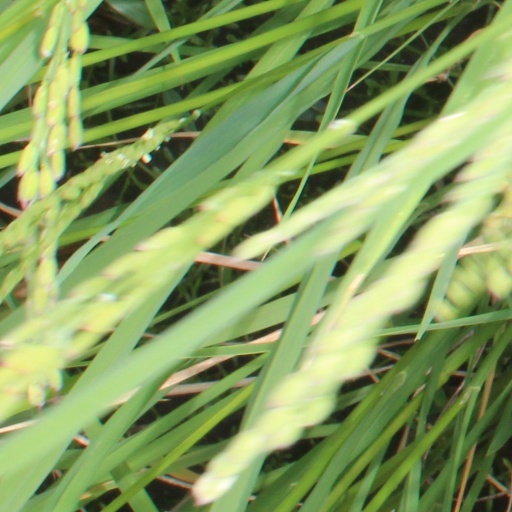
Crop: rice